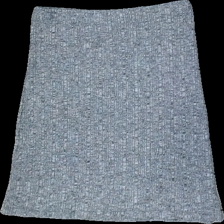
View: back
Type: Skirt
Category: Ladies
Brand: Lindex
Colors: White, Black
Material: Unknown
Pattern: Other
Cut: Regular
Size: M
Season: All
Price range: 50-100
Recommended usage: Reuse